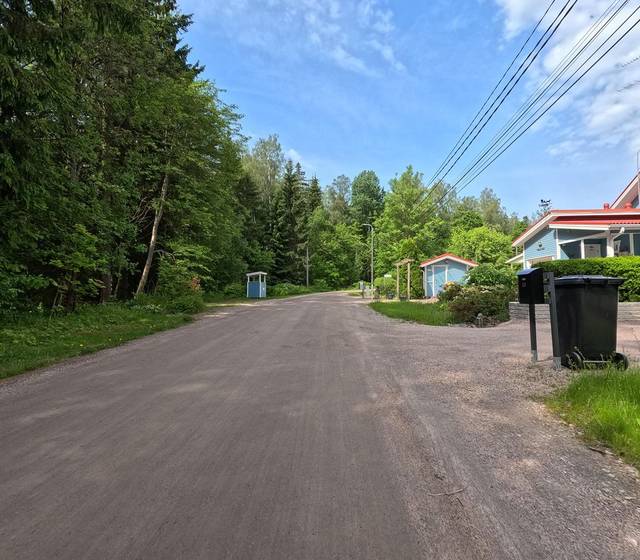
Region: Finland
Coordinates: 60.235, 24.766